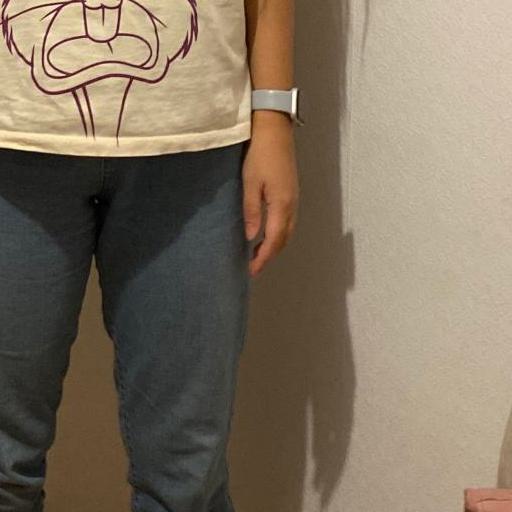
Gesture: no_gesture